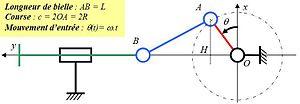
schéma plan du système bielle manivelle avec piston dans l'axe (en réalité axe manivelle et axe piston concourants). Paramétrage.
Le système bielle-manivelle est un système mécanique qui tire son nom des deux pièces mécaniques qui le caractérisent : la bielle et la manivelle. Ce dispositif réalise la transformation du mouvement linéaire alternatif de l'extrémité de la bielle en un mouvement de rotation continu disponible sur la manivelle, et vice-versa.